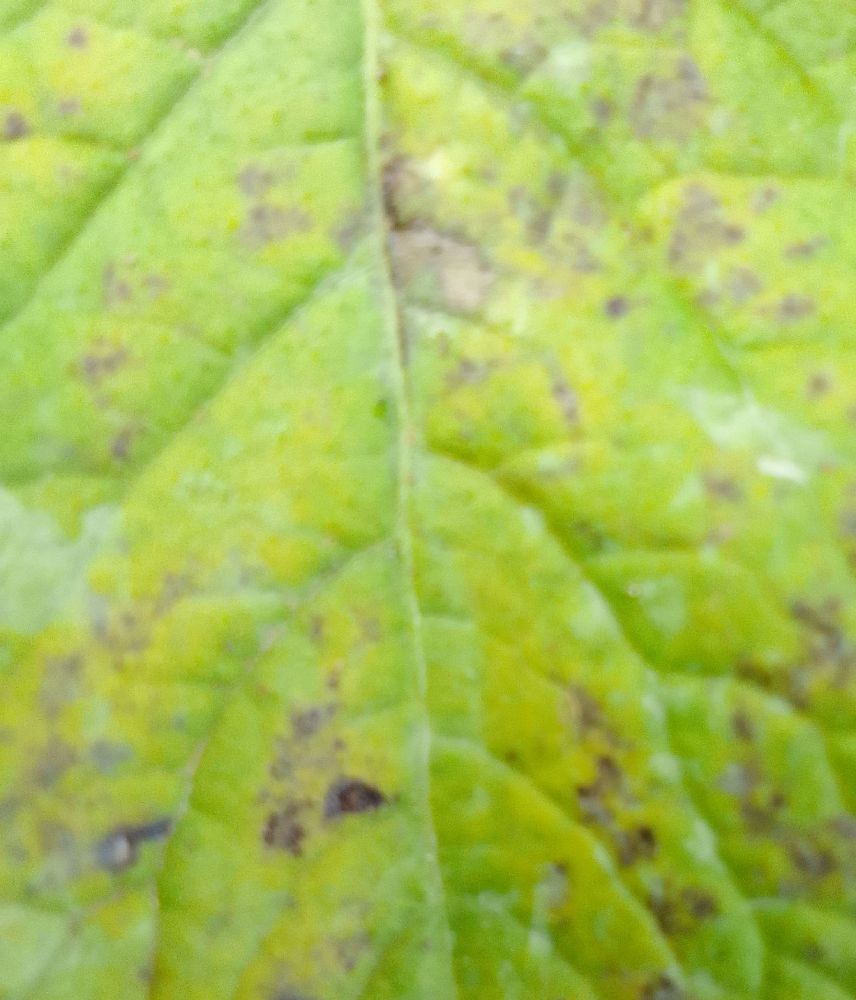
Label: Early blight